Bagnall fireless locomotives (preserved)

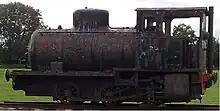
Bagnall 2370 of 1929, in a field near Leicester

Number 2370 is a 0-6-0 ordered in December 1928 by the Distillers Company and delivered to their Salt End Works, Kingston upon Hull, in May 1929. After working at Procter & Gamble, soap manufacturers, at West Thurrock, Essex, it moved in late 1979 to the North Norfolk Railway, where it went on static display at Sheringham railway station (North Norfolk Railway) for a number of years before moving (circa 2004) to a private site at Holt Farm, Broughton Astley, Leicestershire. In September 2008, it moved four miles to Blaby, Leicestershire, where it is plinthed in a field alongside the Leicester-Birmingham railway line and is being used, now in a semi-derelict and unmaintained manner, to publicise a campaign to re-open Blaby railway station.